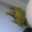
Label: frog